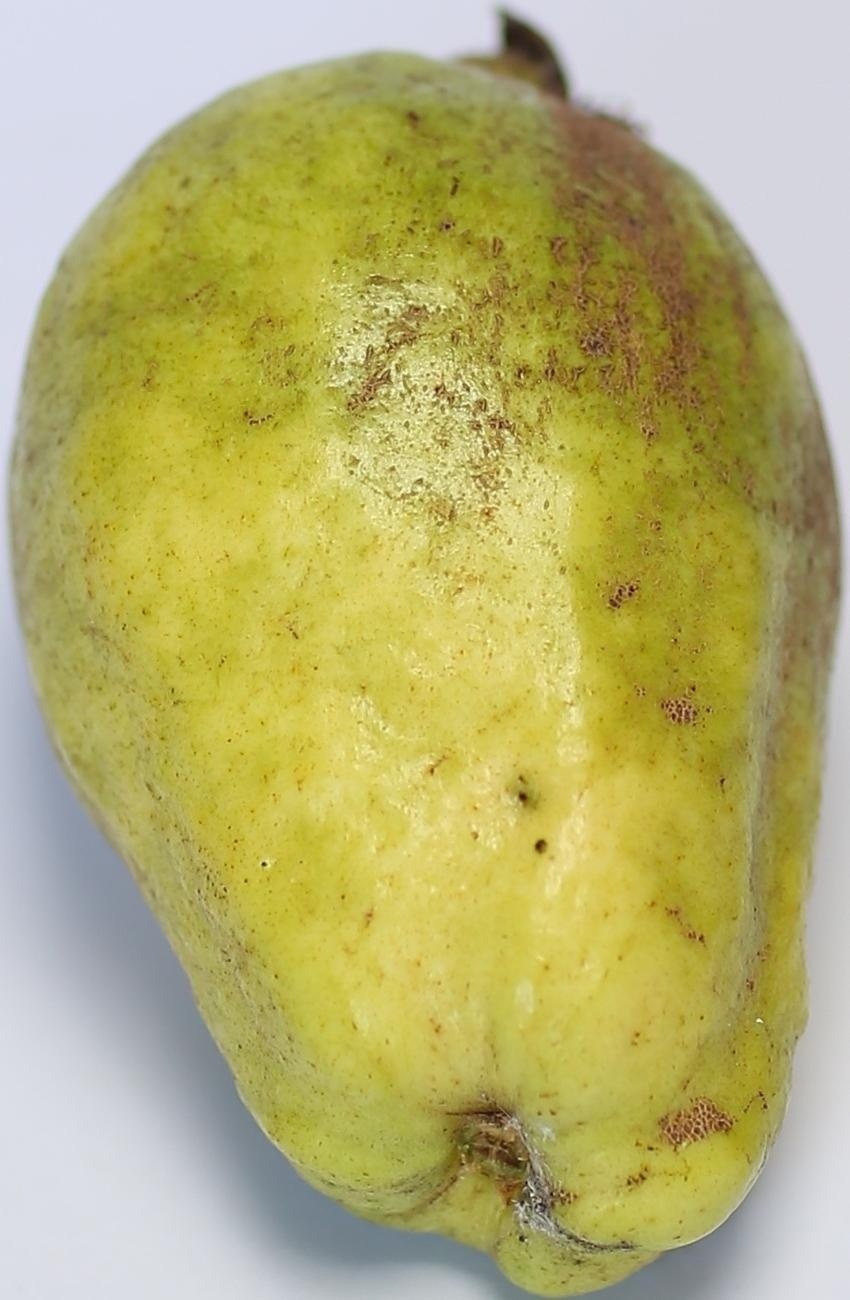
Maturity: mature-green
Variety: thadhrami